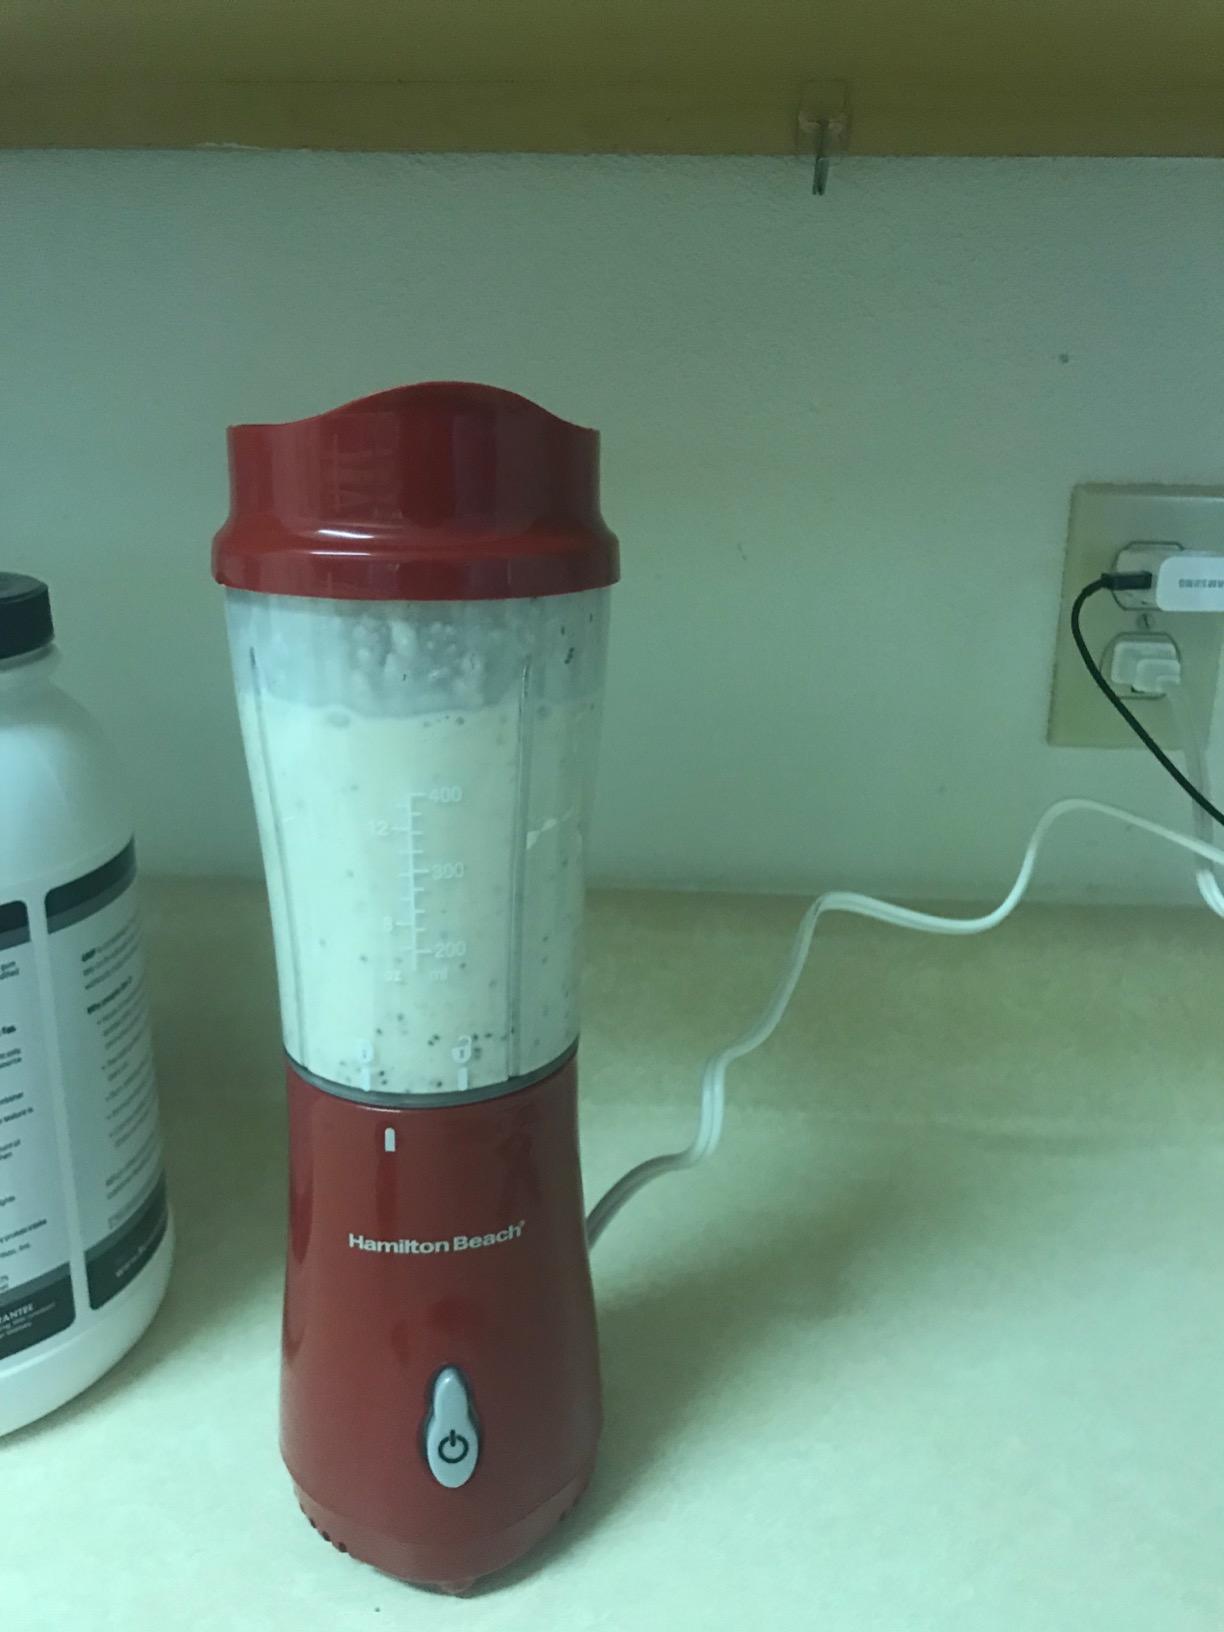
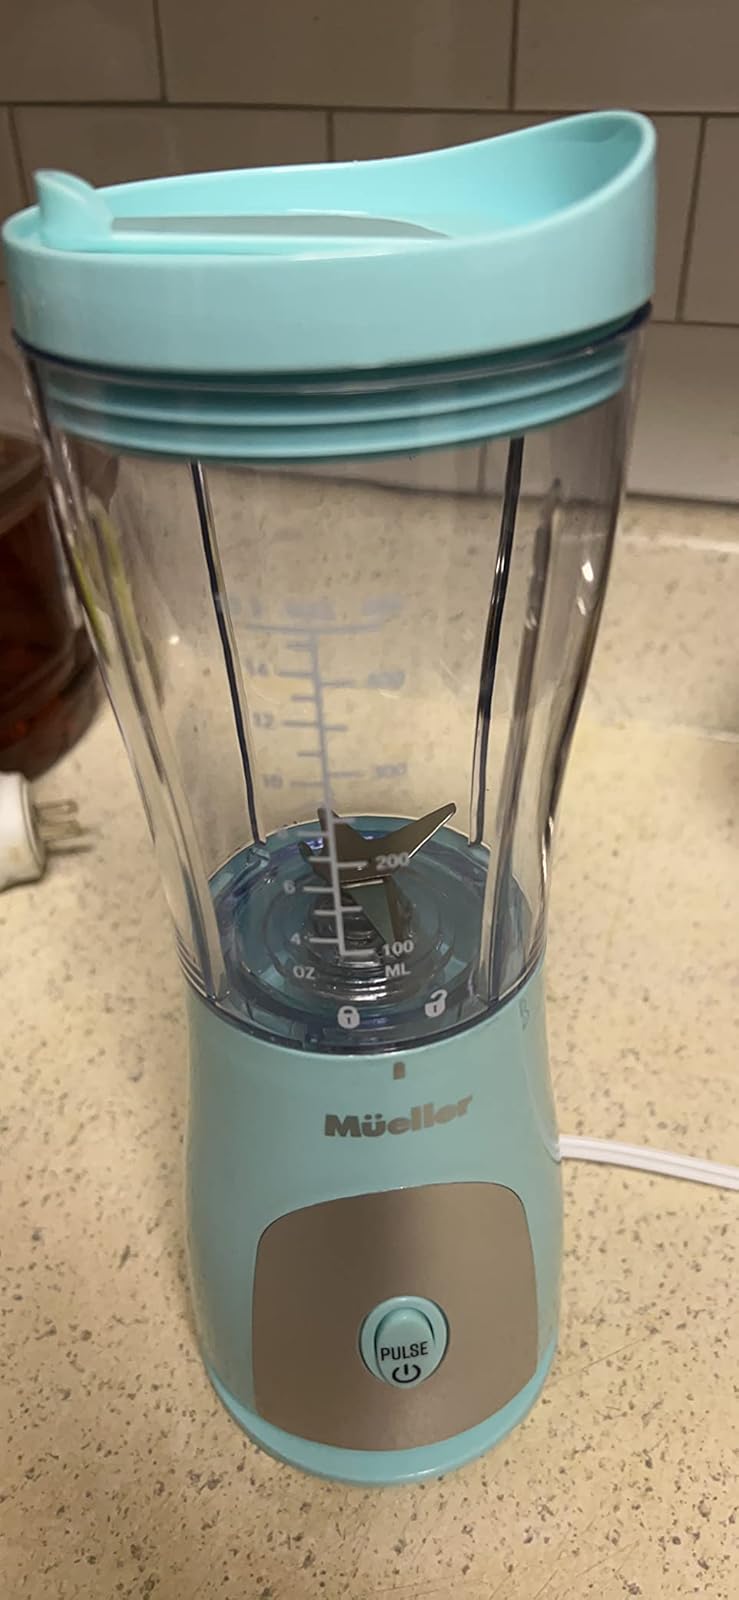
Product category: items_blender
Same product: no